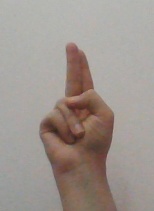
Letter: taa